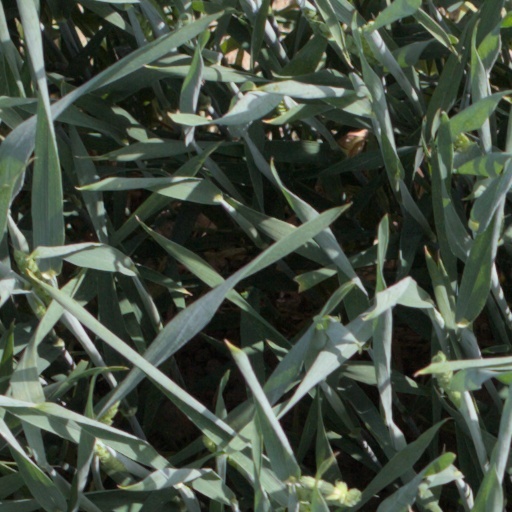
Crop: wheat